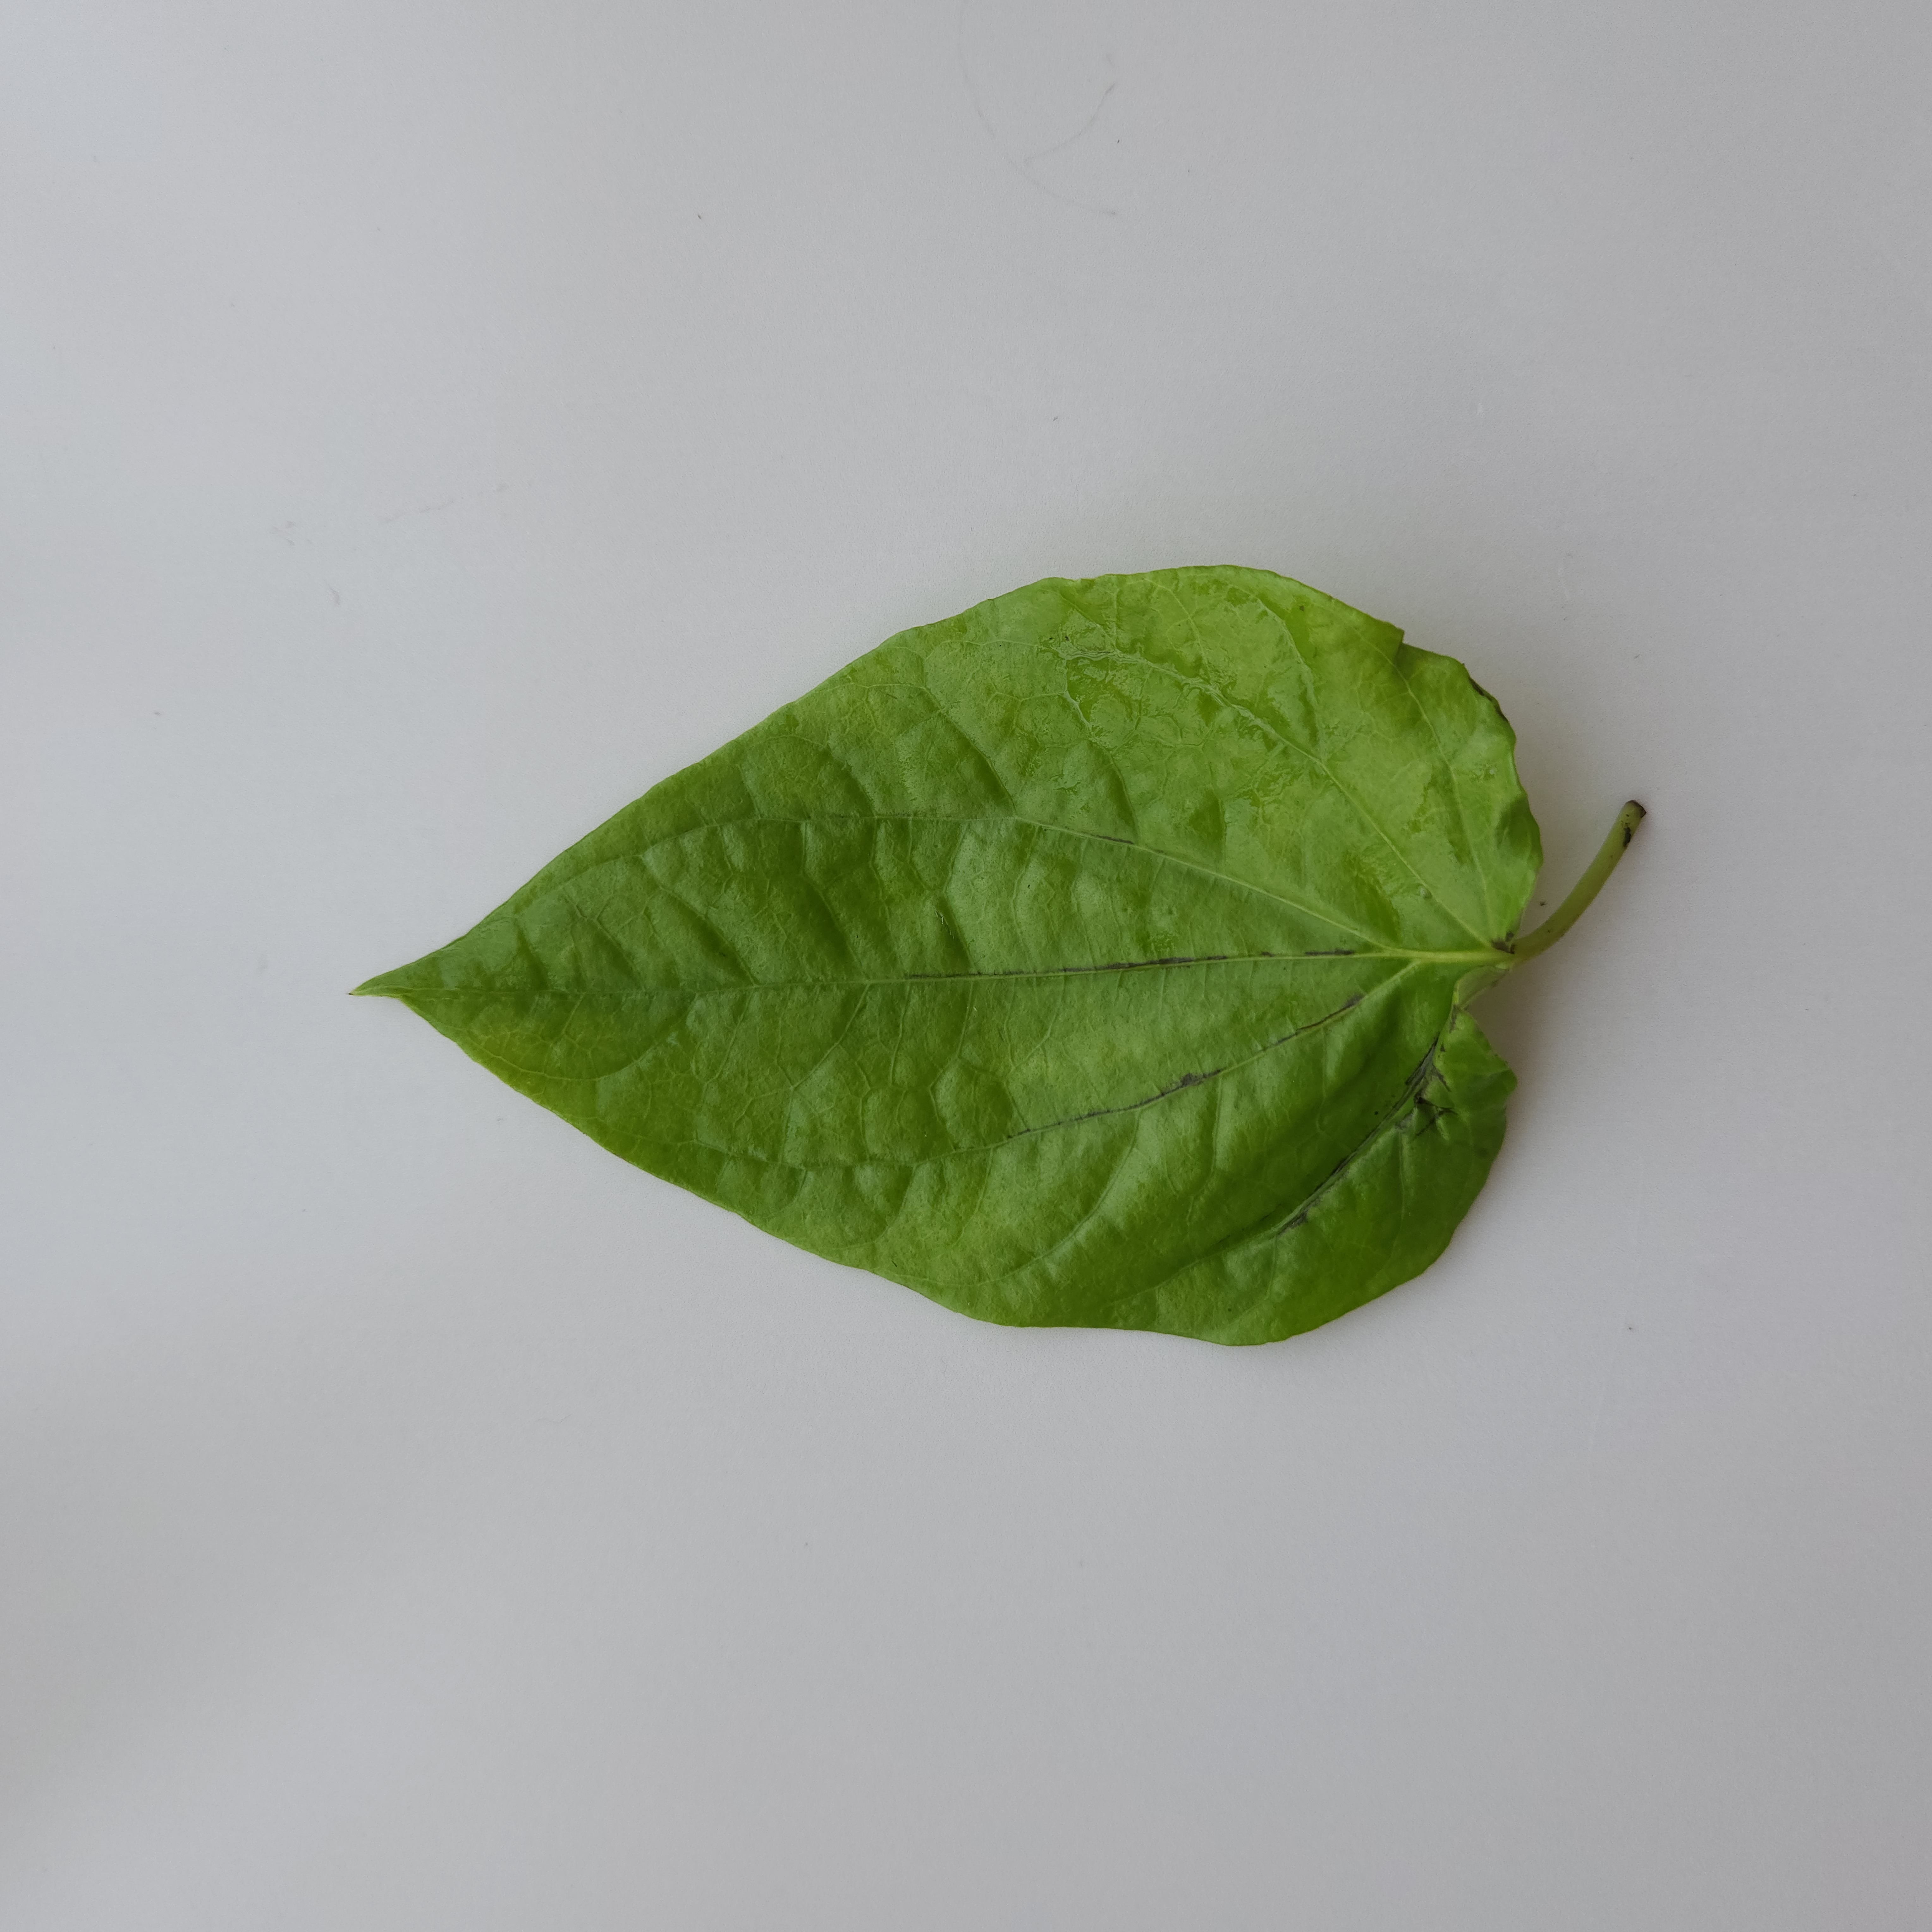
Label: Healthy